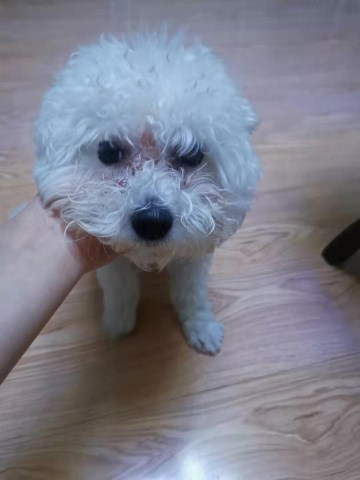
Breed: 3083-n000117-Bichon_Frise